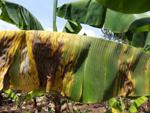
Label: segatoka